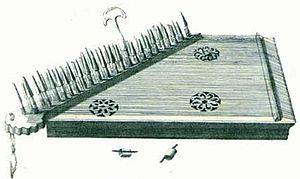
Le kanoun, aussi appelé « kanonaki » ou « kalong », est un instrument à cordes pincées de la famille des cithares sur table, très répandu dans le monde arabe, le monde iranien, en Asie du Sud-Ouest ainsi qu'en Grèce et dans le Turkestan, à ne pas confondre avec le santour, dont les cordes sont frappées. Son nom dériverait du grec « κανών », qui était aussi le nom donné à un instrument monocorde destiné à l’étude des intervalles en musique et connu déjà de Pythagore.